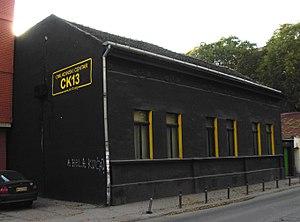
Rotkvarija, également connu sous les noms de Žitni trg et de Jovanovski kraj, est un quartier de Novi Sad, la capitale de la province autonome de Voïvodine, en Serbie.